Ihm House (Barneveld, Wisconsin)

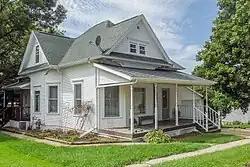

The Ihm House is a historic house at 203 N. Garfield Street in Barneveld, Wisconsin. The house was built circa 1891 for property owner Fred Lampop. It has a Queen Anne design featuring a full-length front porch supported by spindled posts, three-sided projecting bays on the front and side, bracketed eaves, and a complex roof with a shingled front-facing gable. The house's interior includes a carved staircase and decorative bullseye patterned woodwork. The house was the most elaborate Queen Anne structure in Barneveld to survive the 1984 tornado which hit the village.